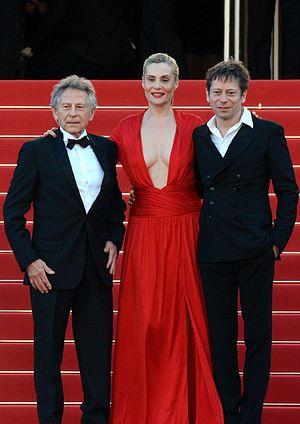
La Vénus à la fourrure est un film dramatique français coécrit et réalisé par Roman Polanski, sorti en 2013. Il est adapté de la pièce de David Ives, elle-même inspirée du roman érotique de Sacher-Masoch.
Le sadisme et le masochisme sont deux thèmes présents dans le septième art. Plutôt que de parler de sadomasochisme ou BDSM au cinéma, cet article sépare le sadisme du masochisme, ce qui permet de traiter l'ensemble des films, qu'ils abordent la seule thématique du sadisme, ou bien celle du masochisme, et sans qu'il soit forcément et uniquement question de jeux sexuels contractuels.
Roman Polański [ˈrɔman pɔˈlaj̃skʲi], souvent francisé en Roman Polanski, né Raymond Thierry Liebling le 18 août 1933 à Paris, est un réalisateur, producteur et scénariste franco-polonais, également comédien, ainsi que metteur en scène de théâtre et d'opéra.